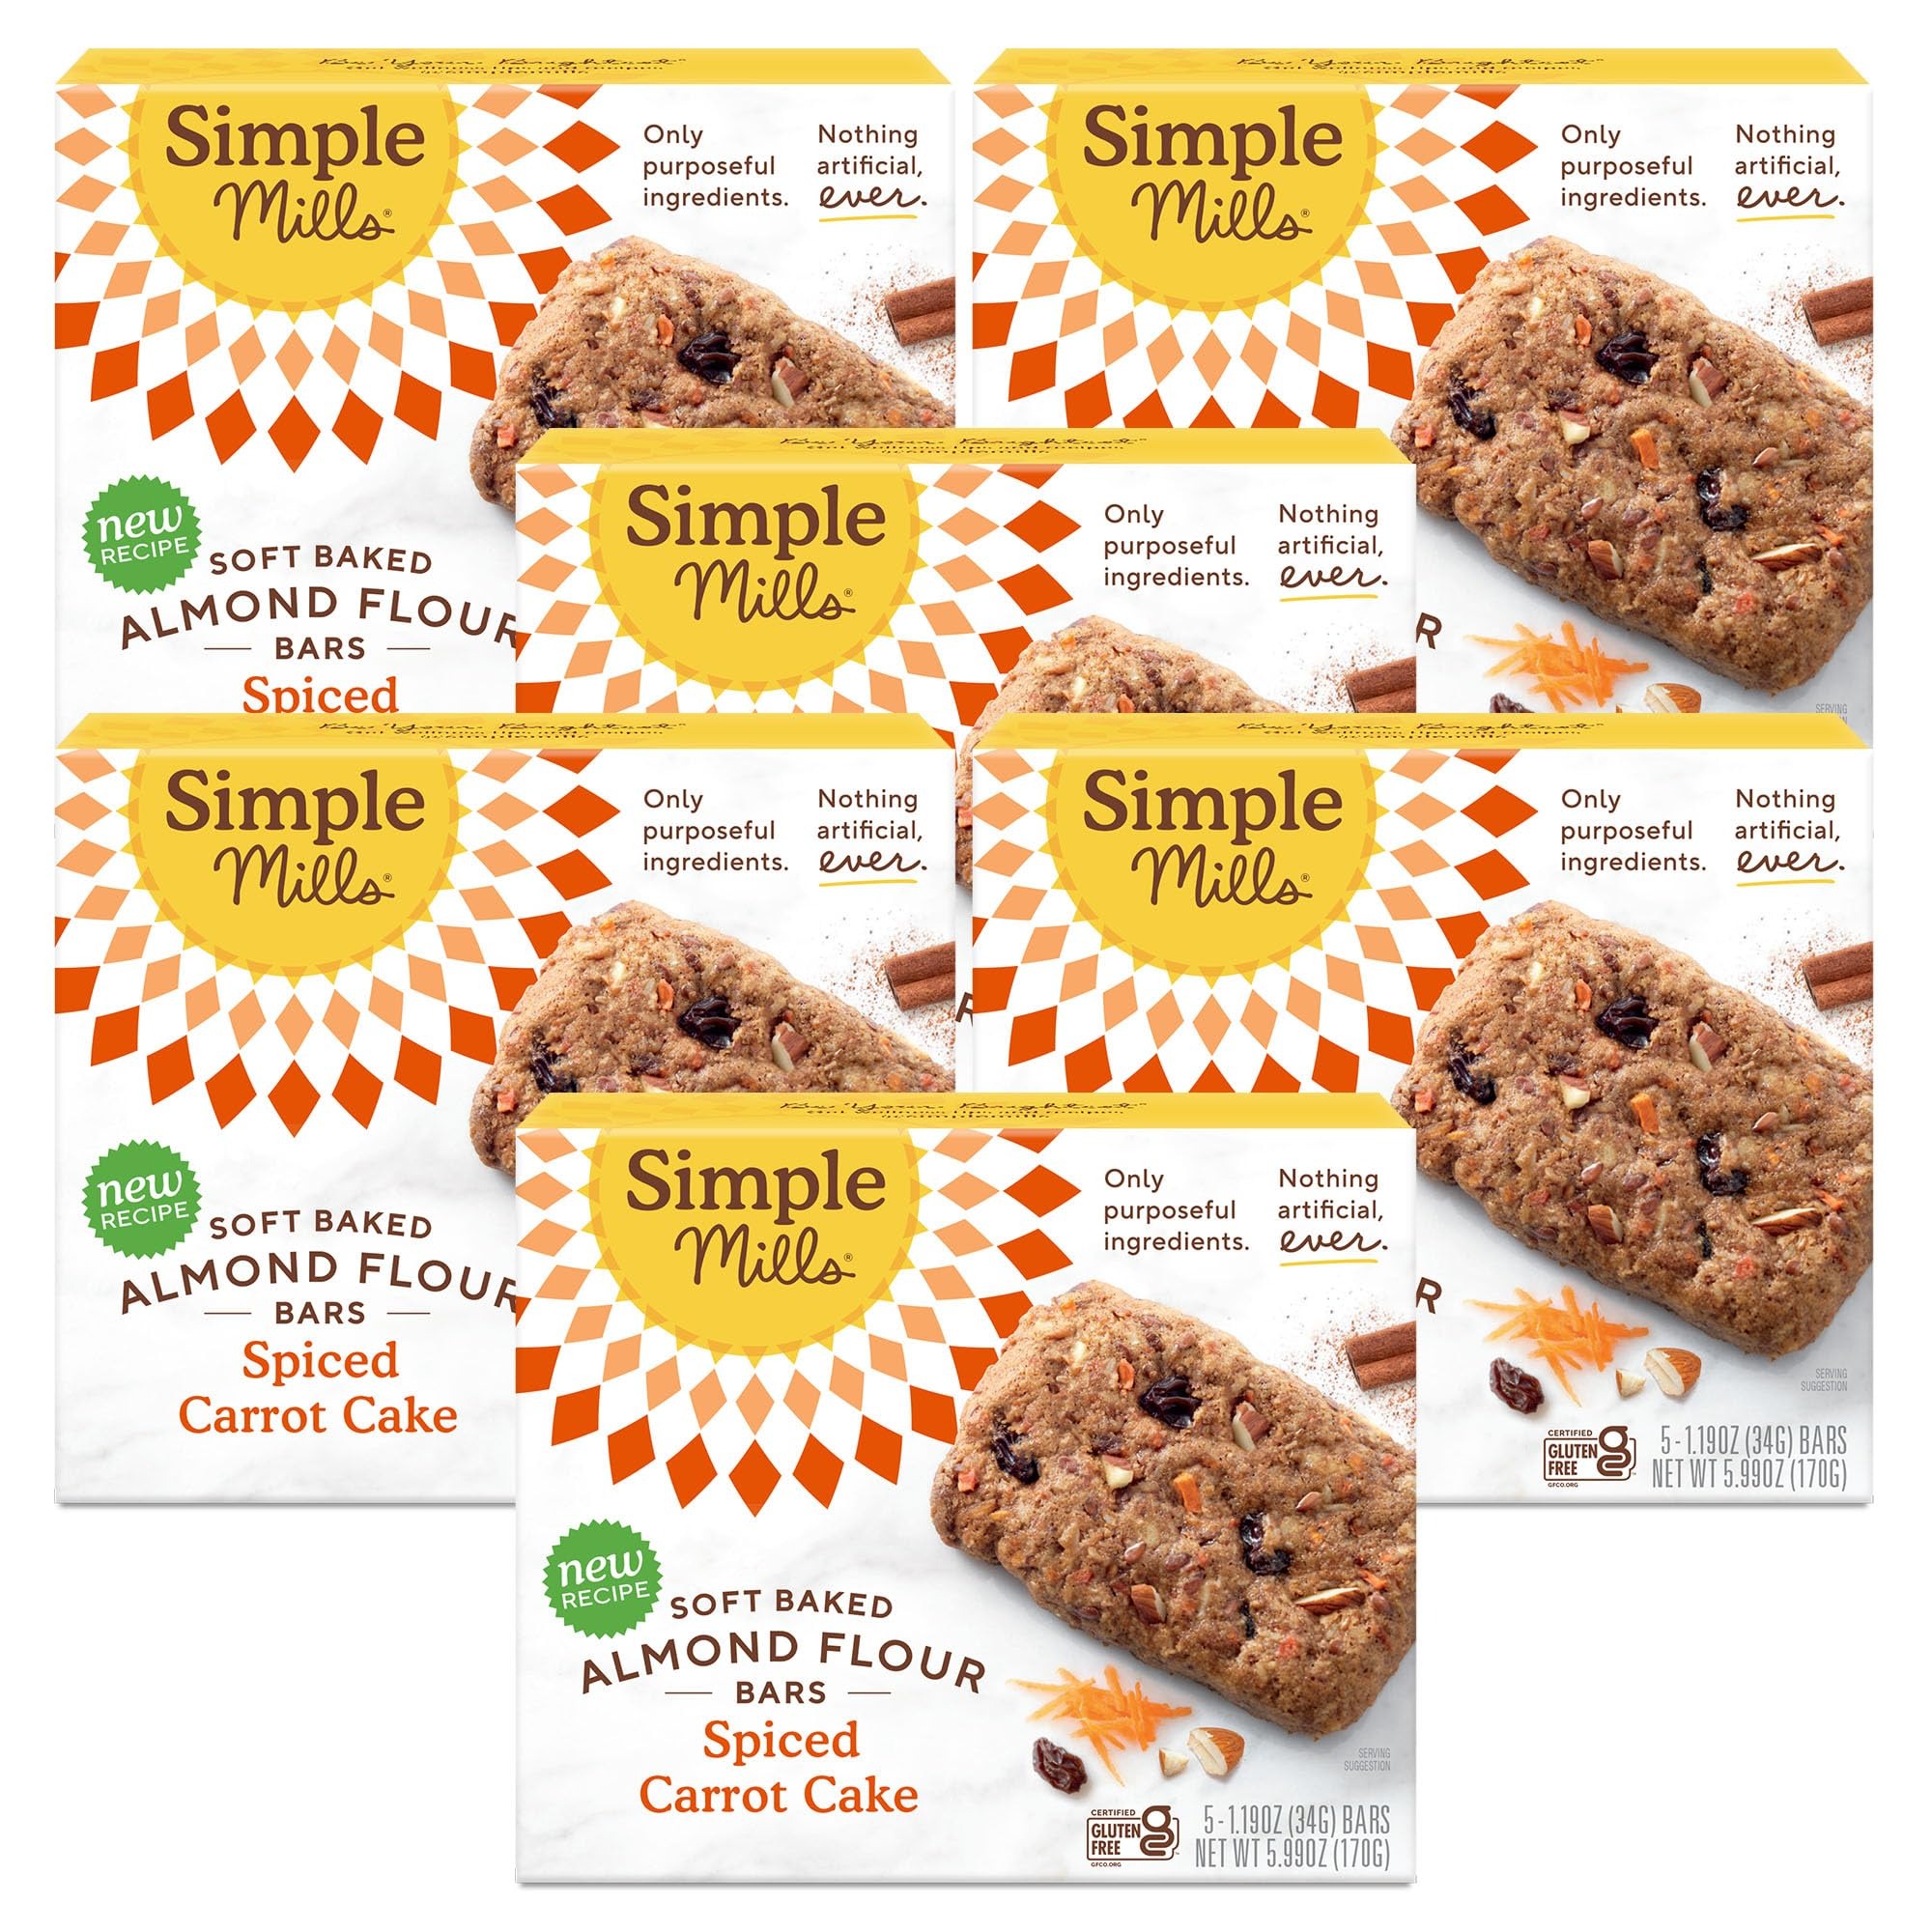
Item Name: Simple Mills Almond Flour Snack Bars, Spiced Carrot Cake - Gluten Free, Made with Organic Coconut Oil, Breakfast Bars, Healthy Snacks, Paleo Friendly, 6 Ounce (Pack of 6)
Bullet Point 1: Receive 6 boxes of Simple Mills Almond Flour Dark Chocolate Almond bars. Our rich, flavorful tribute to the dessert that balances sweetness and spice
Bullet Point 2: Take a look at our nutritious bar ingredients. Nutrient dense, purposeful ingredient list for these delicious snacks from Simple Mills.
Bullet Point 3: See our reviews on your iPhone, iPad, Android, or laptop by scrolling down to see how other consumers rate our delicous taste!
Bullet Point 4: Nothing artificial, ever. Shelf stable snack that is perfect for stocking up the pantry and great way to gain energy and boost productivity
Bullet Point 5: Made With Simple Ingredients, Certified Gluten free, Non-GMO, Grain Free, Corn Free, Paleo Friendly, Plant Based
Value: 36.0
Unit: Ounce

Price: 9.465